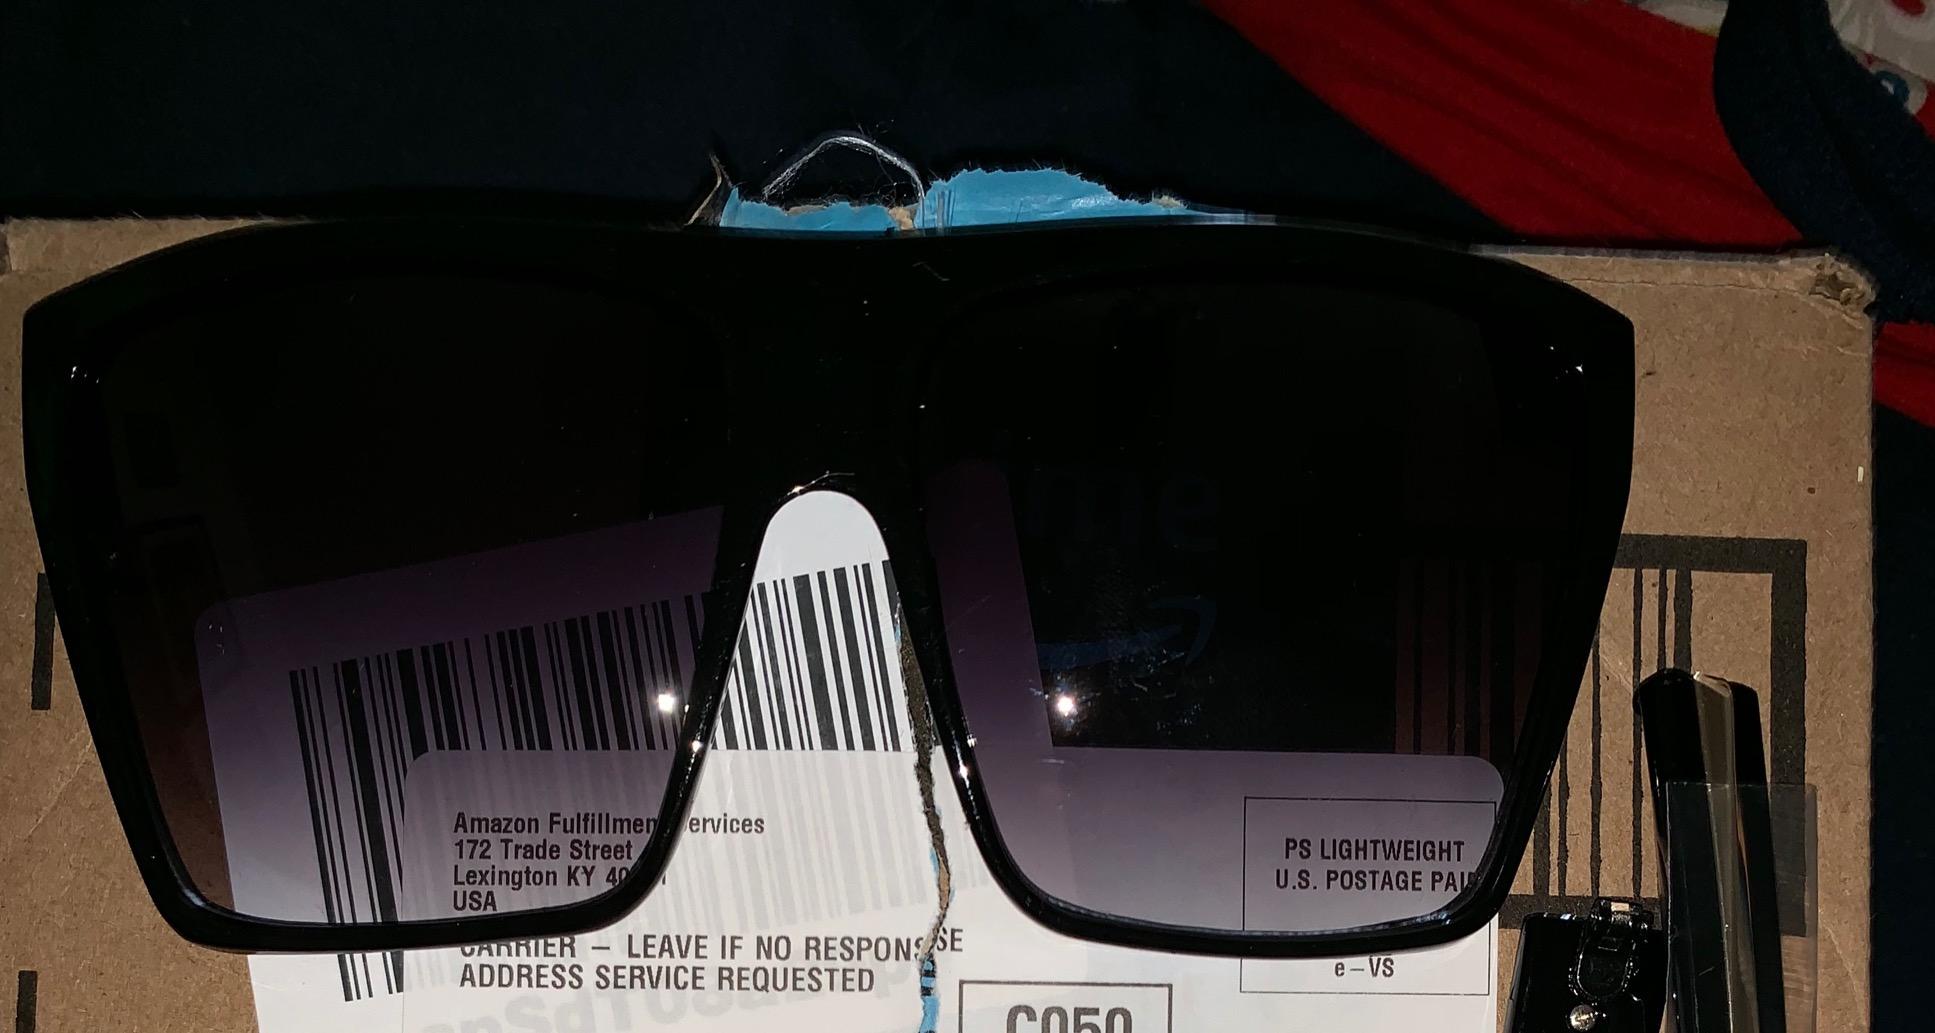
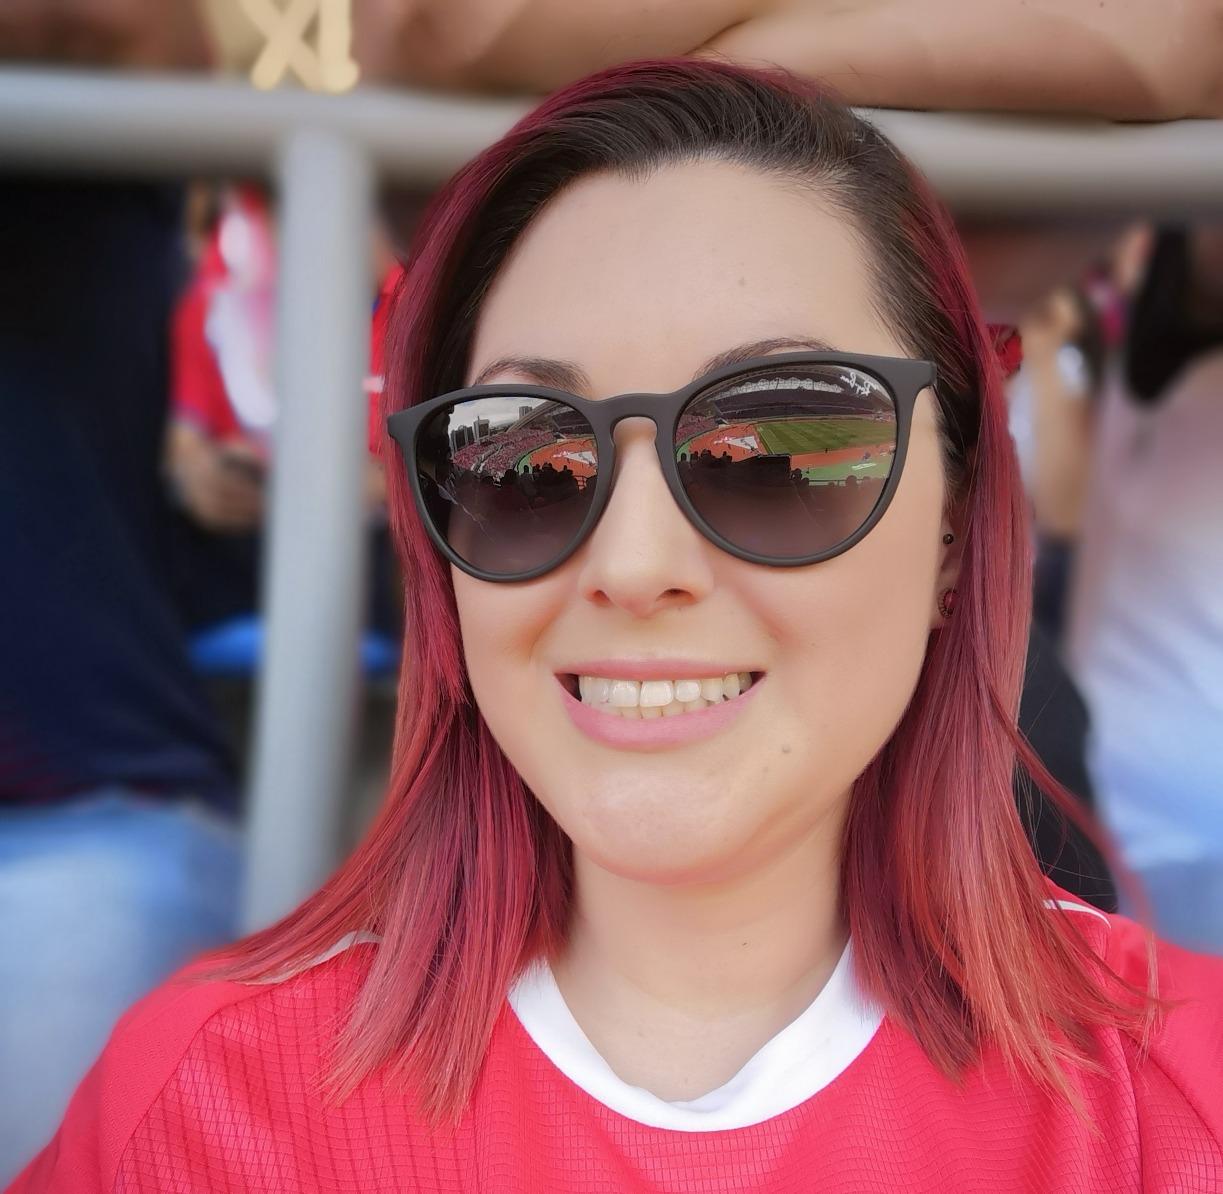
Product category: accessories_sunglasses
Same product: no